Robert McElroy (cardinal)

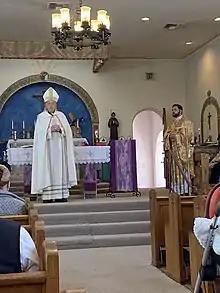
Bishop McElroy visiting the local Ukrainian Greek Catholic Community of San Diego in 2022

On March 3, 2015, McElroy was appointed the sixth Bishop of San Diego by Francis, succeeding the late Bishop Cirilo Flores. The diocese serves about one million Catholics in San Diego and Imperial counties. His installation took place on April 15, 2015, at St. Therese of Carmel Catholic Church.